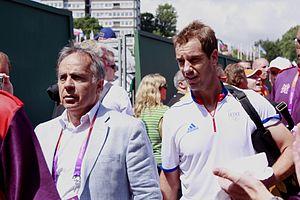
Richard Gasquet, accompagné de Patrice Dominguez, après sa victoire contre Robin Haase au 2ème tour des Jeux olympiques 2012 à Londres (Wimbledon)
Patrice Dominguez, né le 12 janvier 1950 à Alger et mort le 12 avril 2015 à Paris, était un joueur, entraîneur et dirigeant du tennis français et un journaliste sportif.